Meir Eisenstaedter

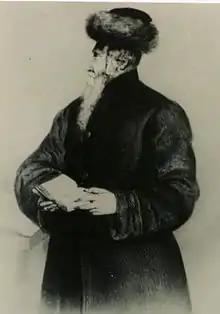
Rabbi Meir Eisenstaedter

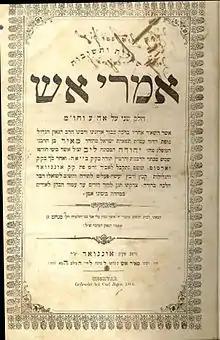
Imre Esh Title page of 1864 edition

Meir Eisenstaedter (Meir ben Judah Leib Eisenstädter, 1780–1852) was a Hungarian rabbi, Talmudist, and "paytan" (liturgic poet). He is best known as the author of "Imre Esh" ("Words of Fire"), the collection of his responsa published by his son in 1864.